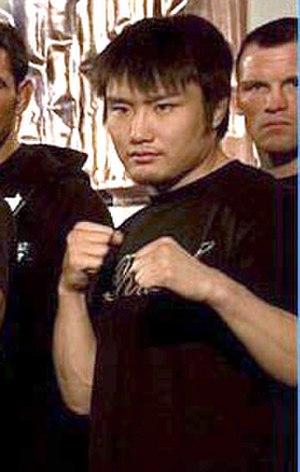
Takanori Gomi, né le 22 septembre 1978, est un pratiquant de mixed martial arts japonais. Il est un ancien champion Welters du Shooto et a combattu au Pride Fighting Championships. Gomi est le premier champion des poids légers du Pride FC. Il combat actuellement à l'Ultimate Fighting Championship.